Richard von Volkmann

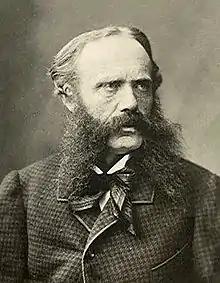
Richard von Volkmann

Richard von Volkmann (17 August 1830 – 28 November 1889) was a prominent German surgeon and author of poetry and fiction. Some of his works were illustrated by his son, Hans, a well known artist.